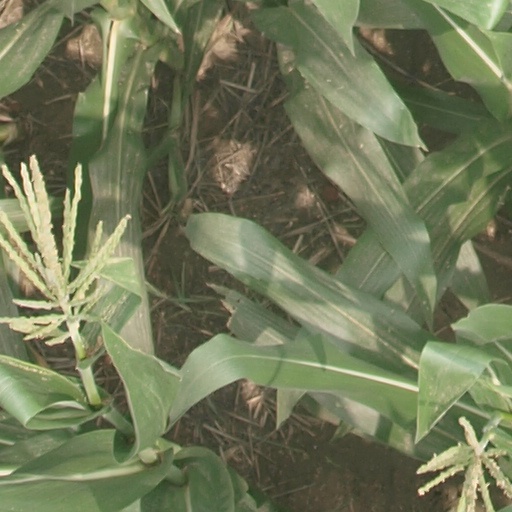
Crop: maize; corn